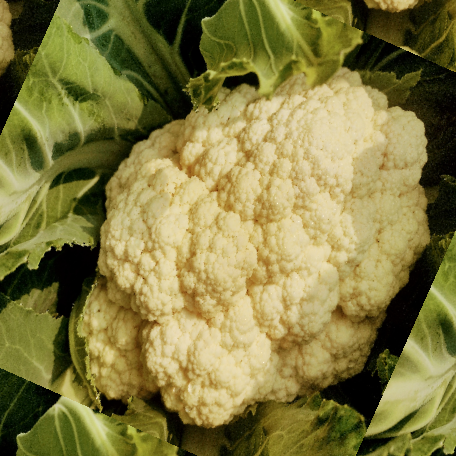
Label: Disease Free